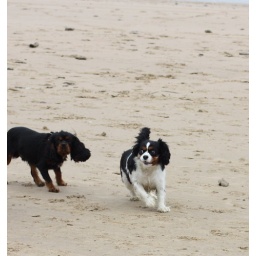
A day on the Freshfields near Liverpool with our inlaws, their dog Jas and our spaniel (Maggie) and pug (Parker).